Hawkins County, Tennessee

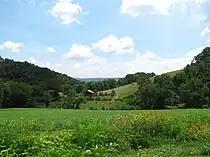
Lower Big Creek Valley, viewed from the Amis House

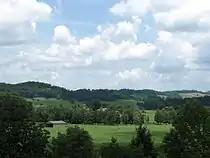
Carter Valley

According to the U.S. Census Bureau, the county has a total area of , of which is land and (2.5%) is water.